Seneca, South Carolina

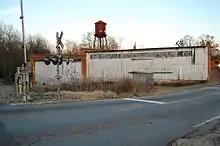
Old Cotton Warehouse. The right hand section of the warehouse burned in April 2008 and has been torn down.

Seneca developed as a marketing and shipping point for cotton, the major commodity crop in this uplands area. During the harvest, wagons bringing cotton would line up for blocks from the railroad station. A passenger terminal, several hotels, and a park were built near the railroad tracks. Recently, this park was named the Norton-Thompson Park in honor of the city's founders.